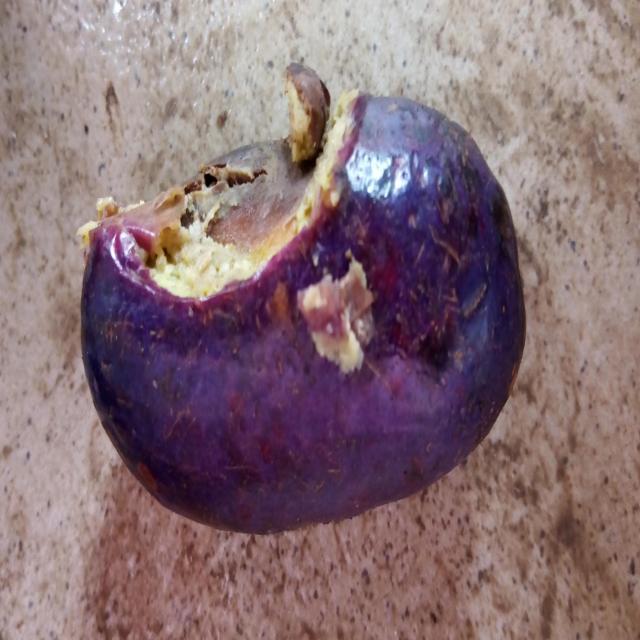
Plum grade: rotten